Solo (dinghy)

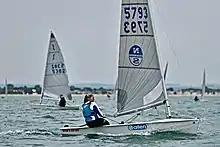
Ellie Cumpsty sailing Solo 5793 at the 2018 Solo National Championships, Hayling Island, UK.

The National Solo class is a racing dinghy designed by Jack Holt in 1956. The Solo is sailed in the United Kingdom, Holland, Portugal and Australia.